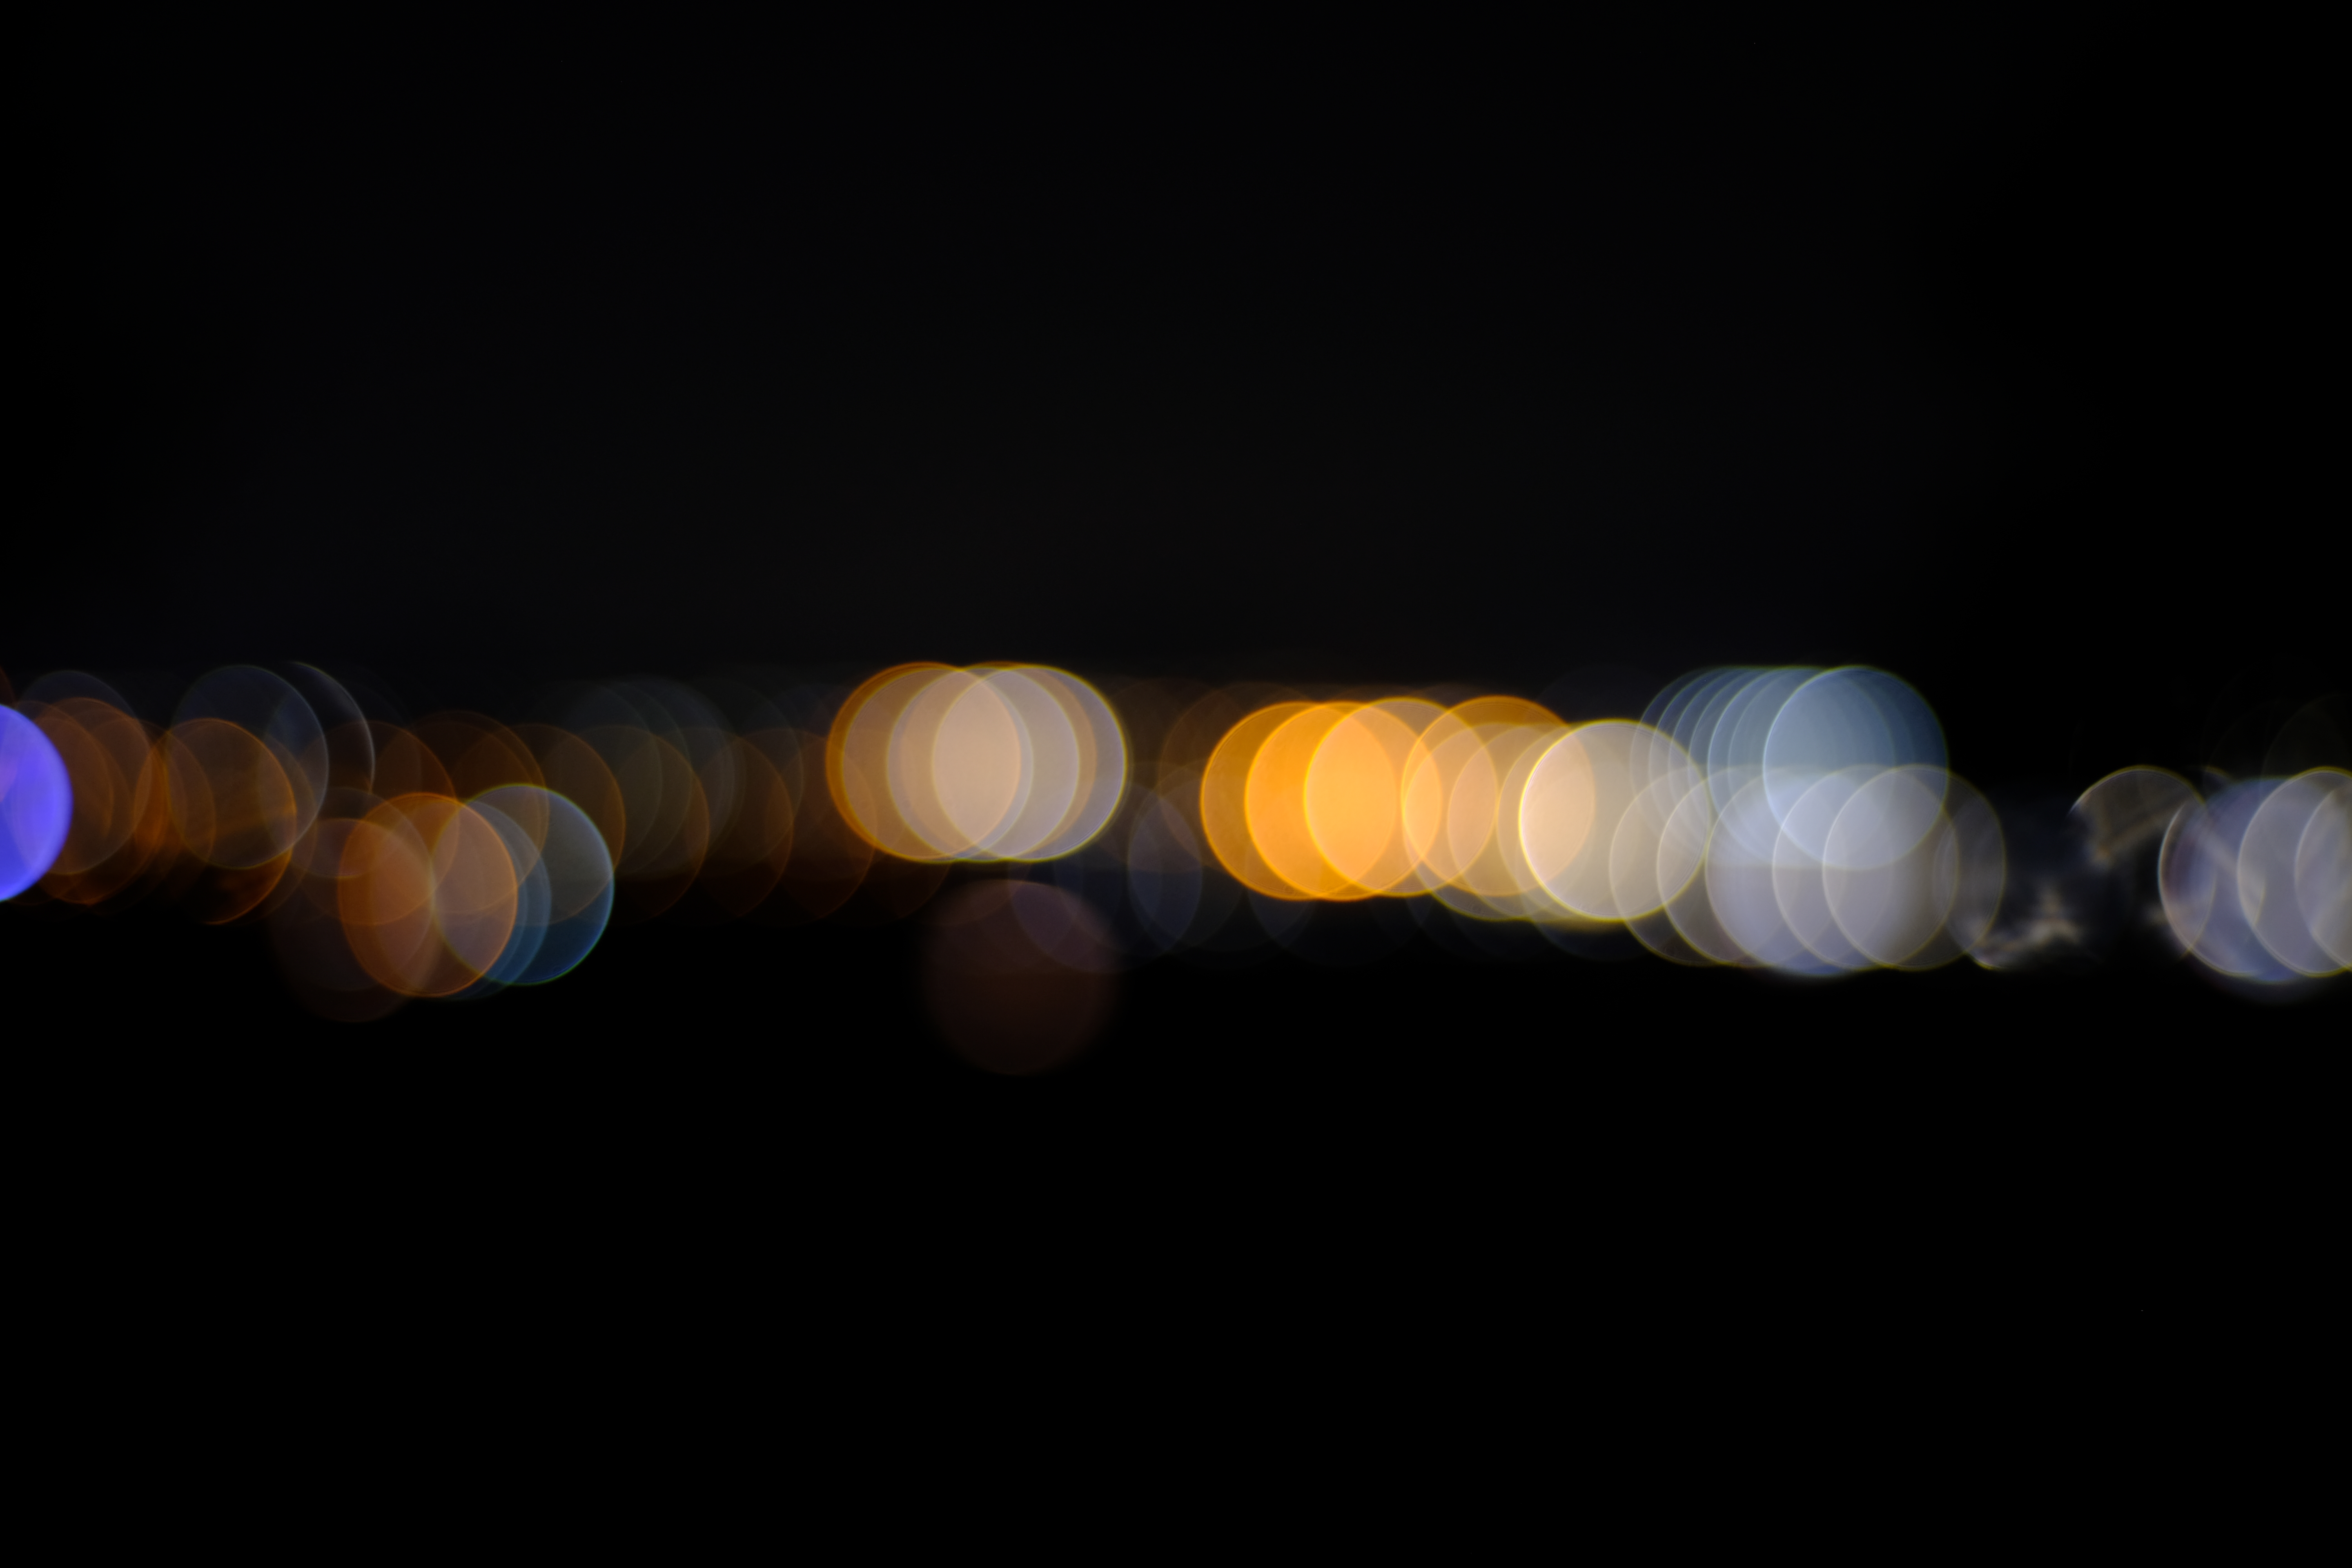
bokeh, light, lighting, night, darkness, sky, atmosphere, midnight, circle, nightlight